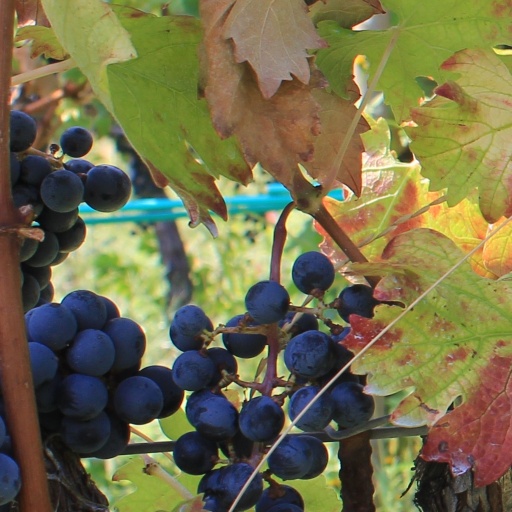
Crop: grape